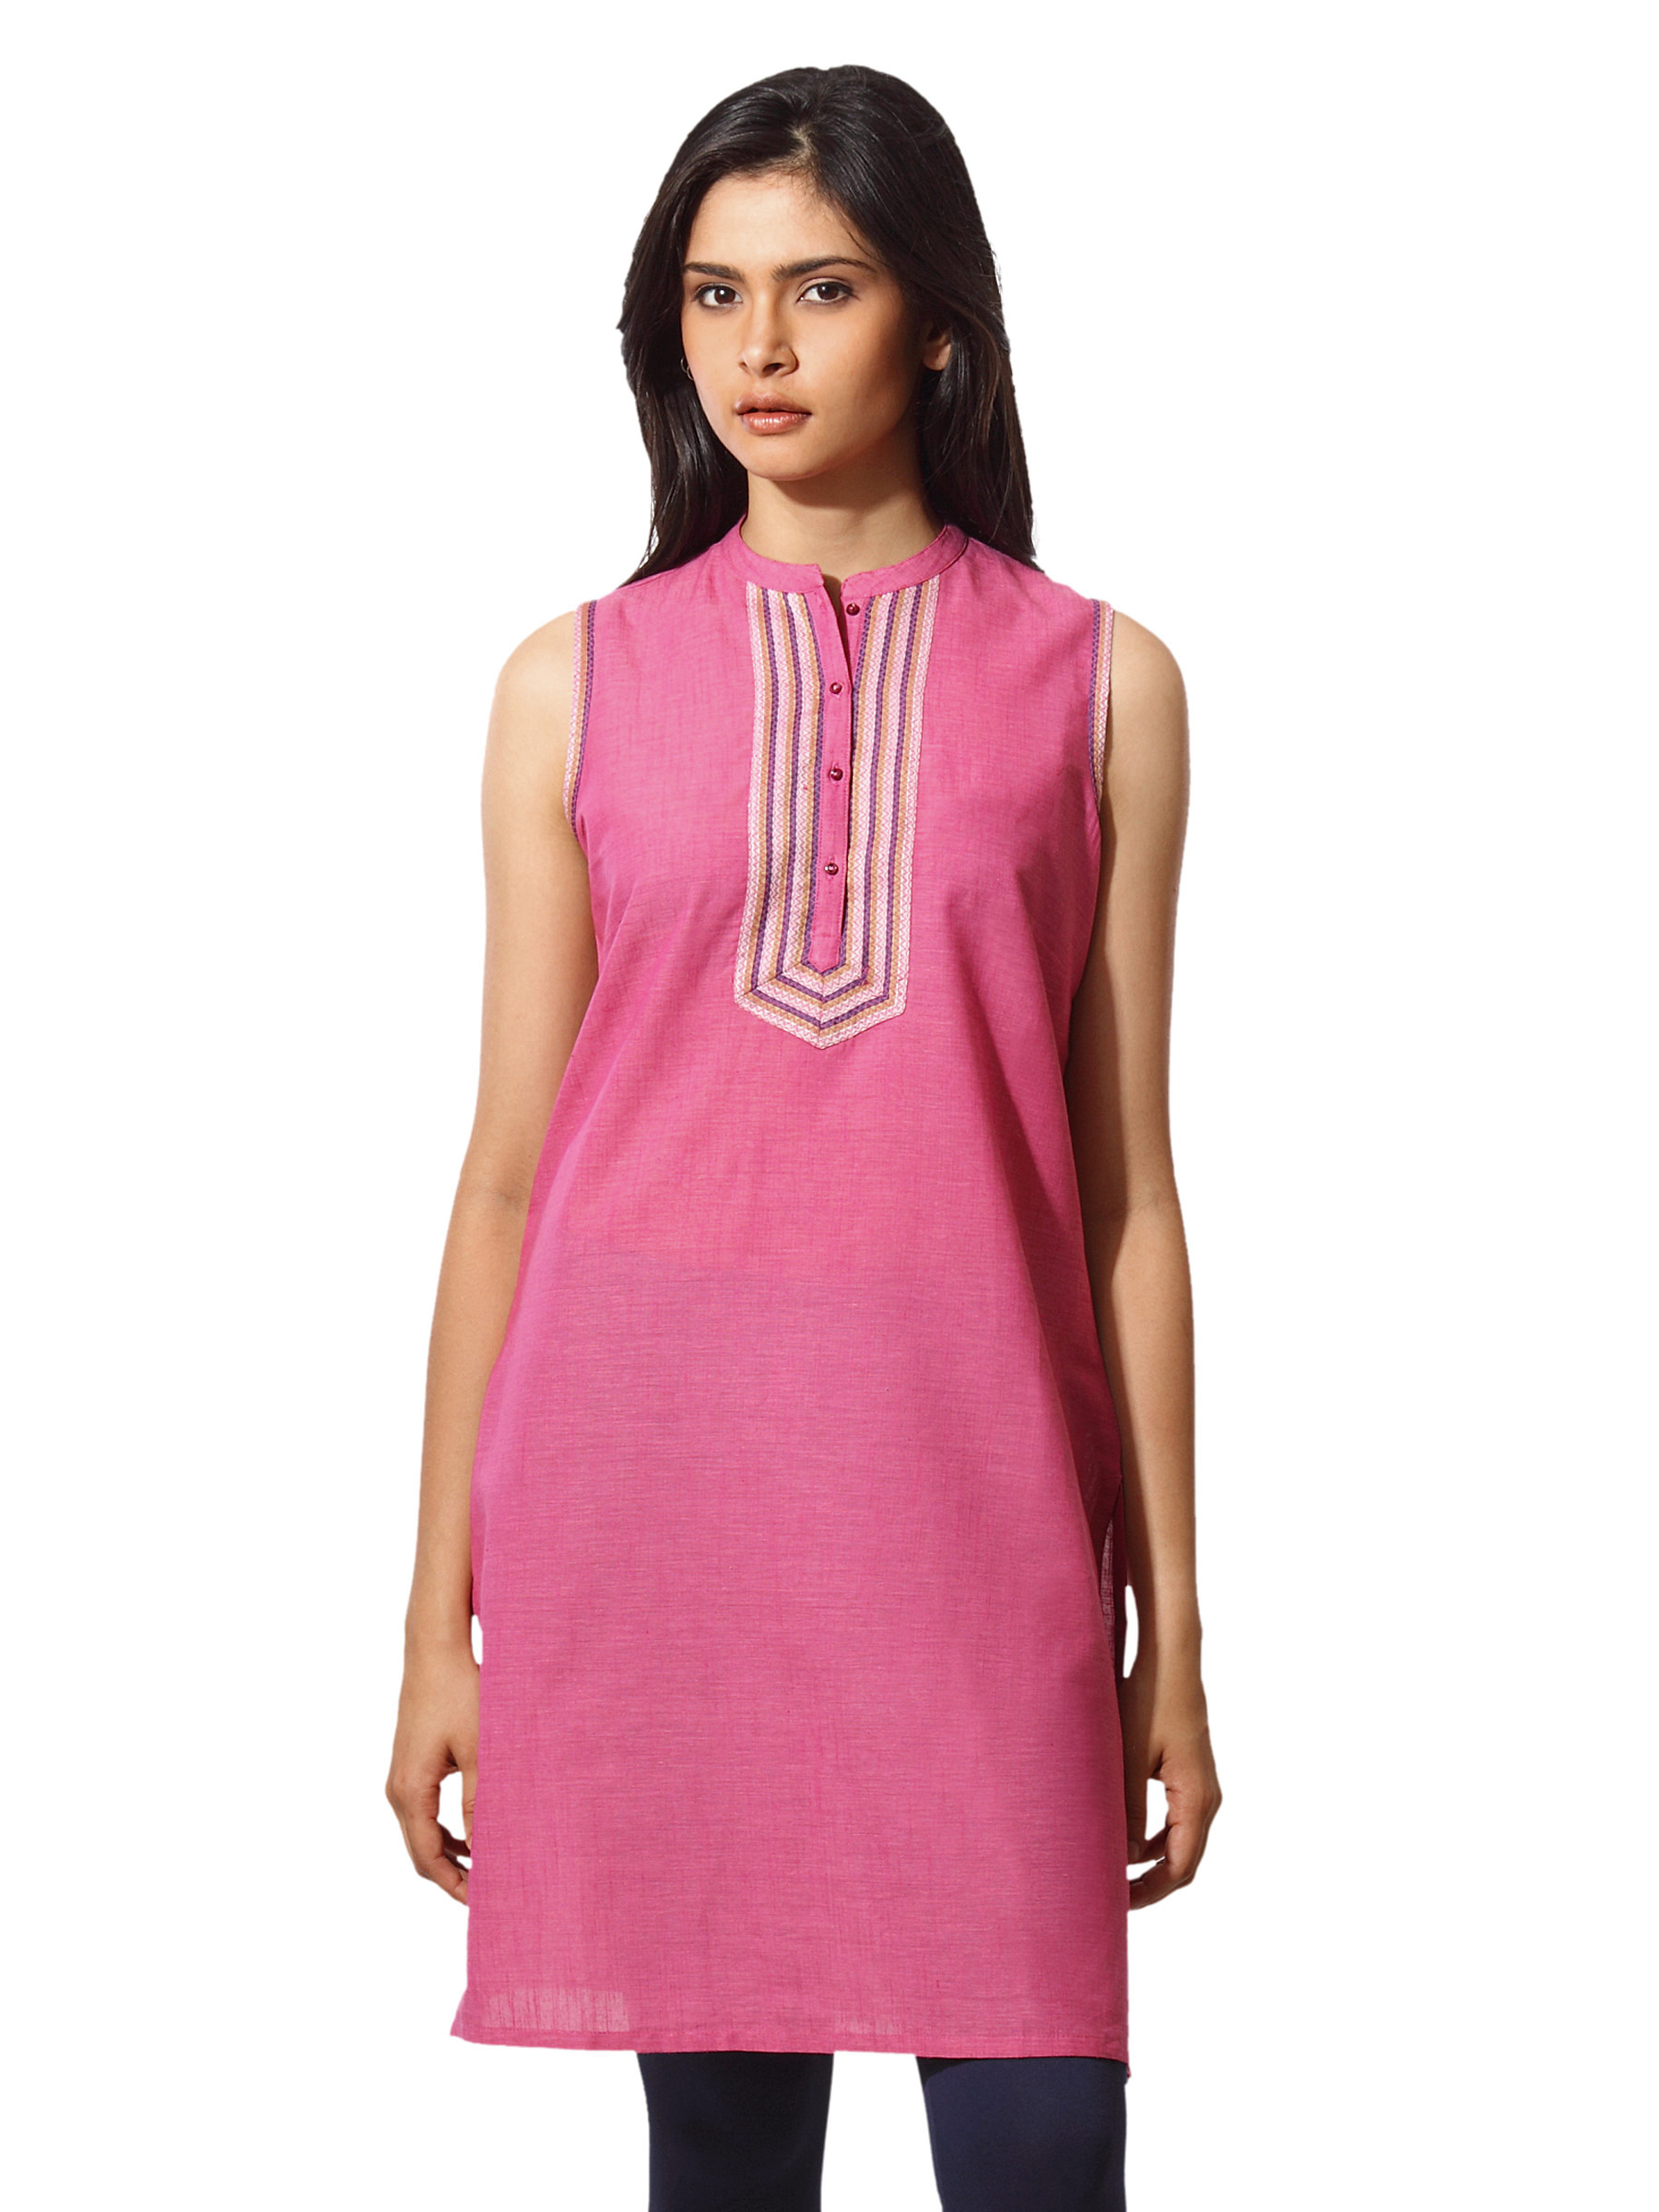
Aurelia Women Dobby Pink Kurta
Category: Apparel / Topwear / Kurtas
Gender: Women
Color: Pink
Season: Summer 2012
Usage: Ethnic